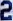
Number: 2